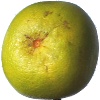
Label: pomelo_sweetie